Triplemanía Regia

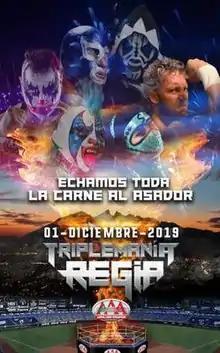
Promotional poster featuring Pagano, Blue Demon Jr., LA Park, Kenny Omega, Psycho Clown, and Lady Shani

Triplemanía Regia was a professional wrestling event produced and scripted by the Mexican professional wrestling promotion Lucha Libre AAA Worldwide (AAA). The event took place at the Estadio de Béisbol Monterrey in Monterrey on December 1, 2019. It marked the 27th year in a row that AAA had held a Triplemanía show, and the 33rd overall show held under the Triplemanía banner since 1993. The annual Triplemanía show is AAA's biggest event of the year, serving as the culmination of major storylines in what has been described as AAA's version of WrestleMania or their Super Bowl.